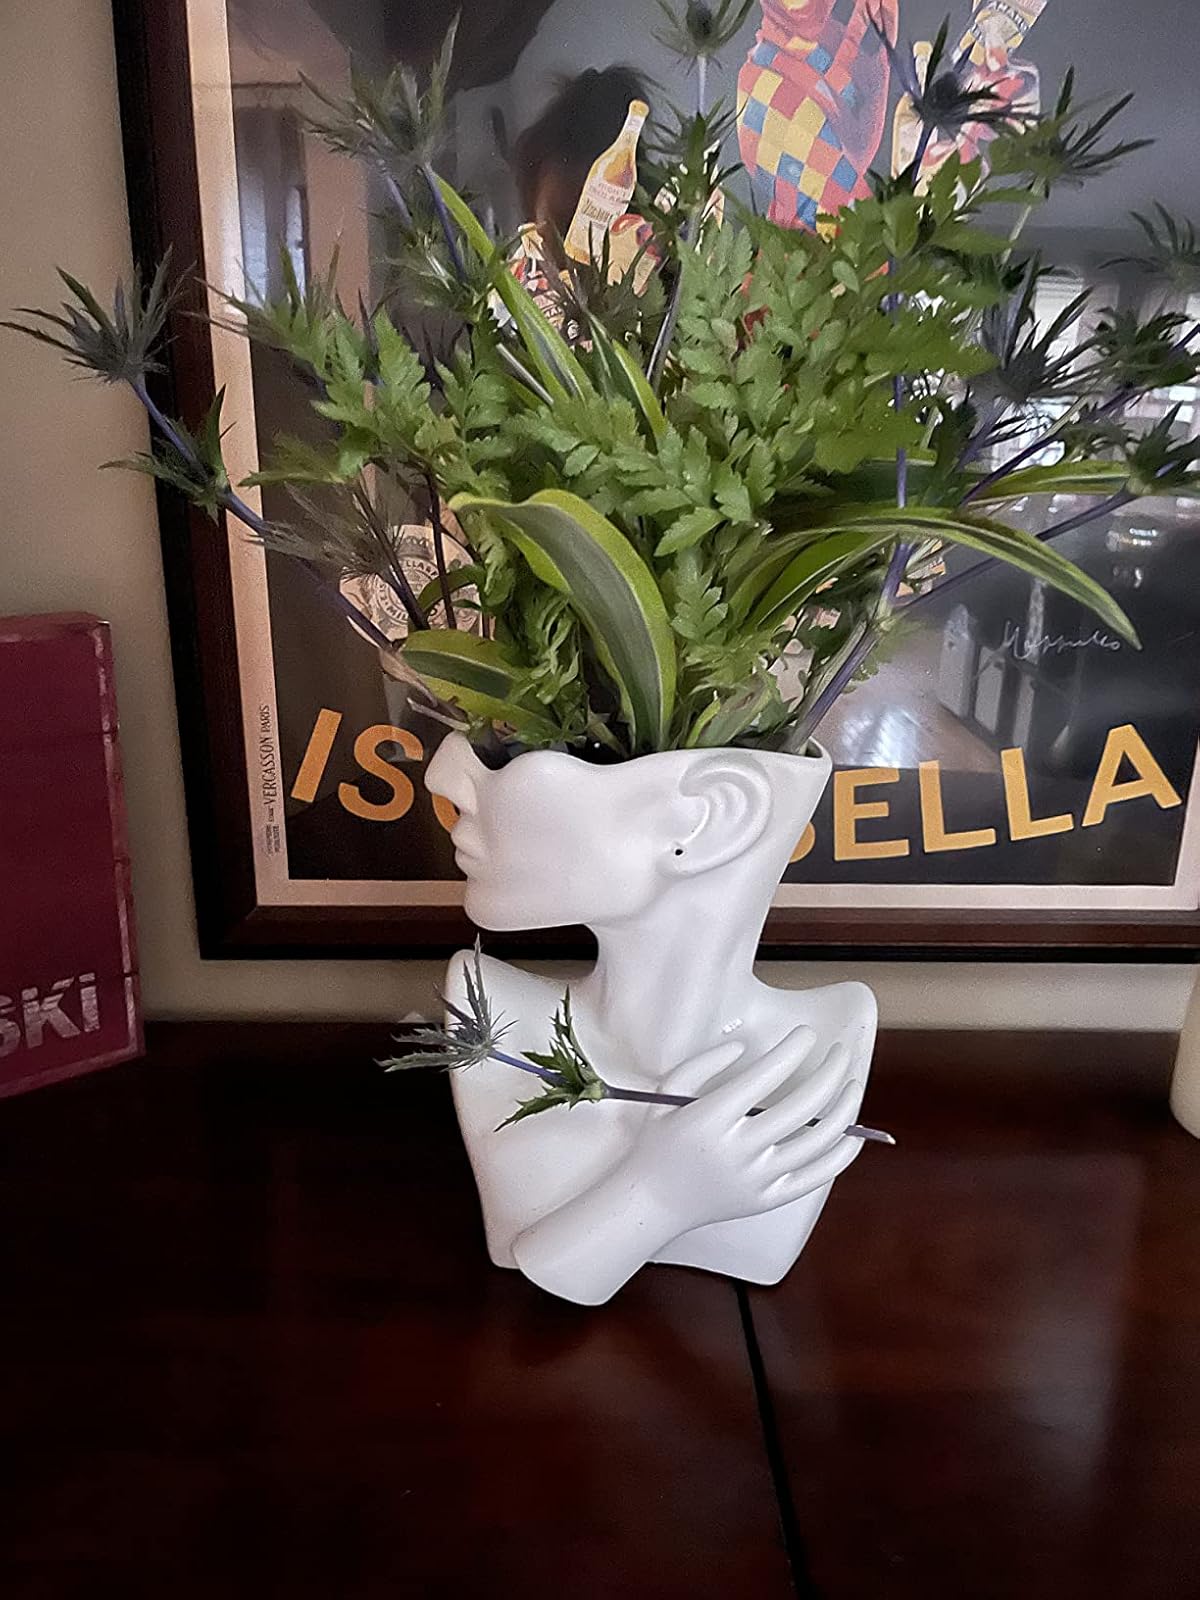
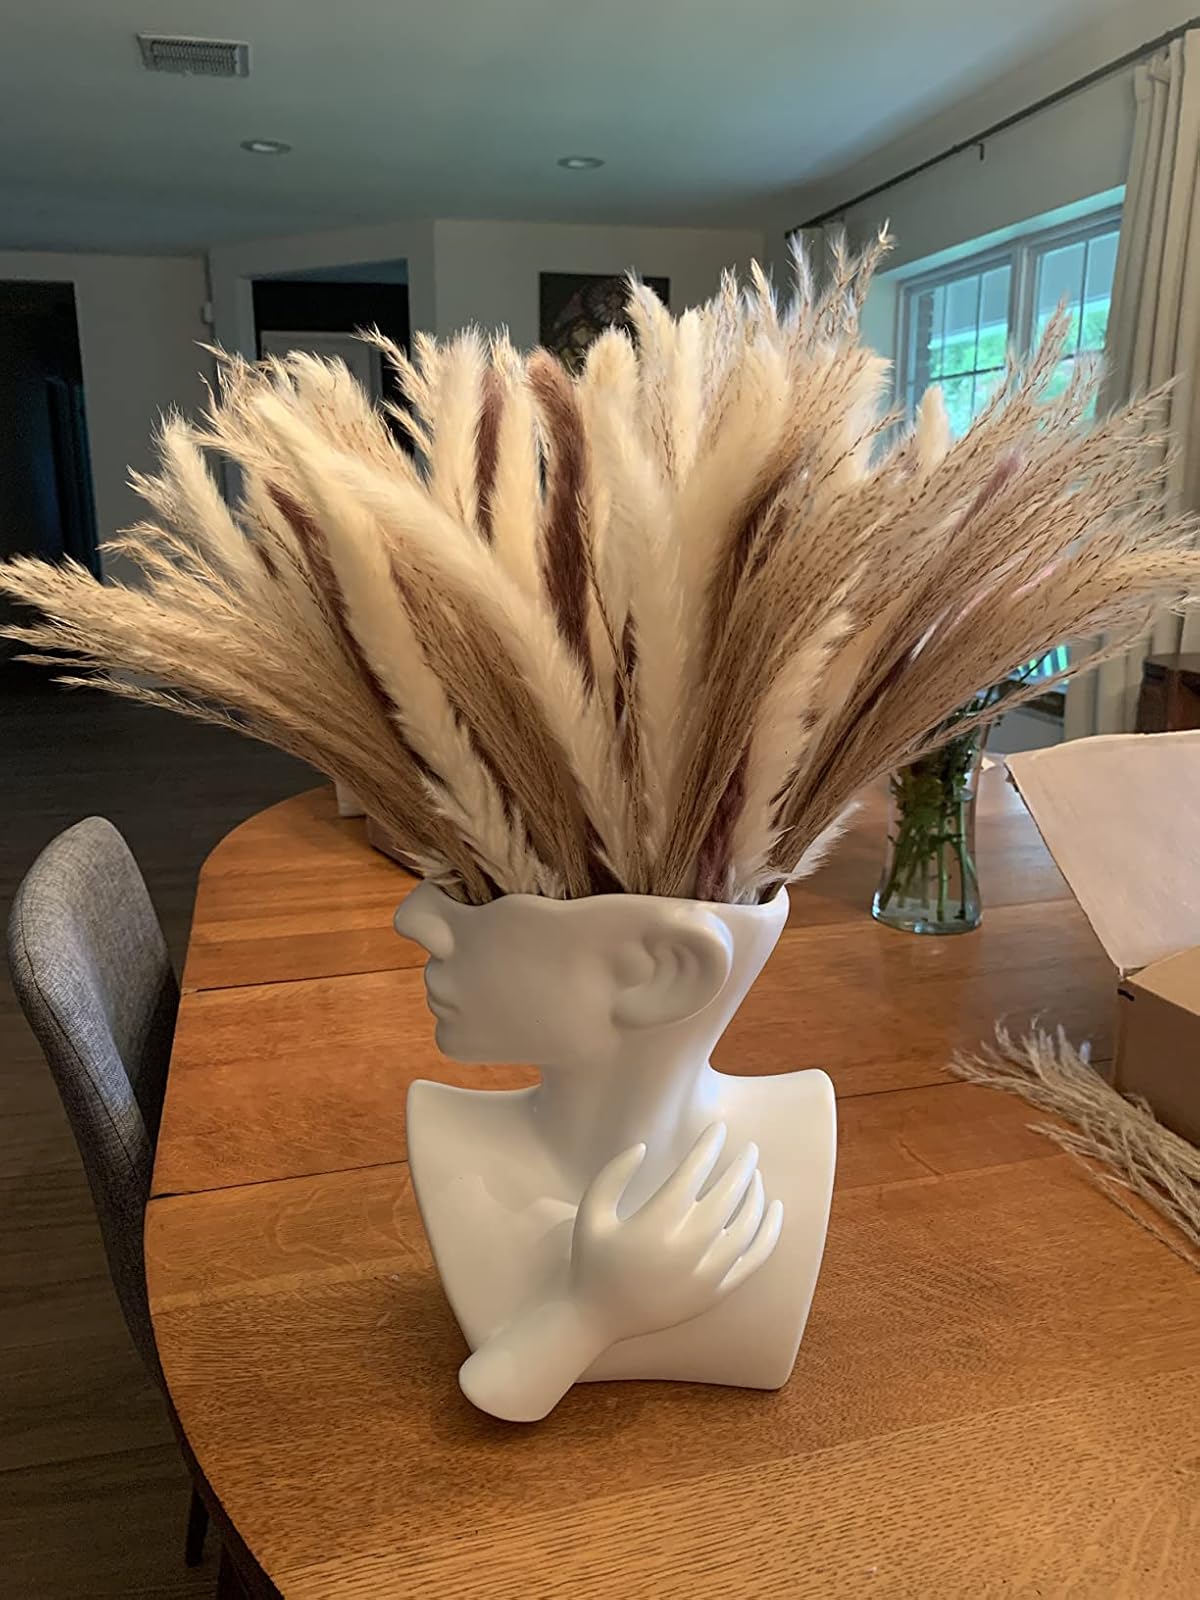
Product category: vase
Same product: yes